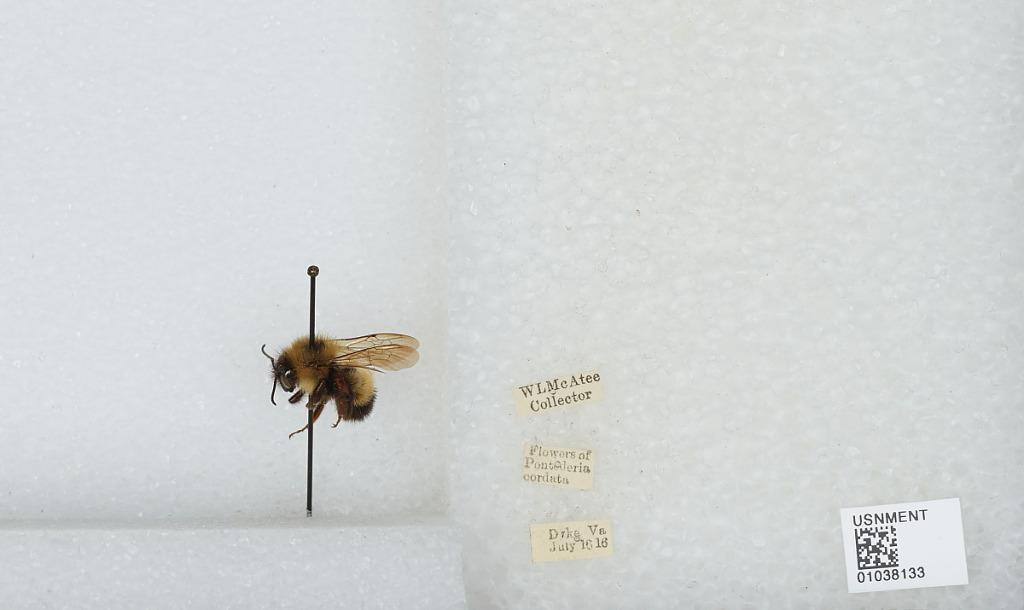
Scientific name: Bombus (Pyrobombus) vagans vagans Smith
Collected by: W. McAtee
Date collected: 1916-7-16
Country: United States
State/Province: Virginia
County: Greene
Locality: Dyke
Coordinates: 38.2536, -78.5397